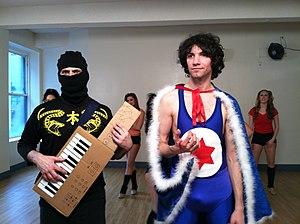
Ninja Sex Party est un duo de comédie musicale américain composé de Dan Avidan et Brian Wecht. Au sein de ce groupe, Avidan et Wecht jouent respectivement les personnages de Danny Sexbang, exubérant et hypersexuel juif, un peu idiot, essayant constamment de coucher avec des femmes et Ninja Brian, un ninja muet et tueur en série. Ils se sont formés en 2009 à New York et sont actuellement basés à Los Angeles. Ils sont également connus pour être membre du groupe de rap basé sur les jeux vidéo, Starbomb, en collaboration avec Arin Hanson, avec qui ils animent la chaine Youtube Game Grumps depuis 2013.